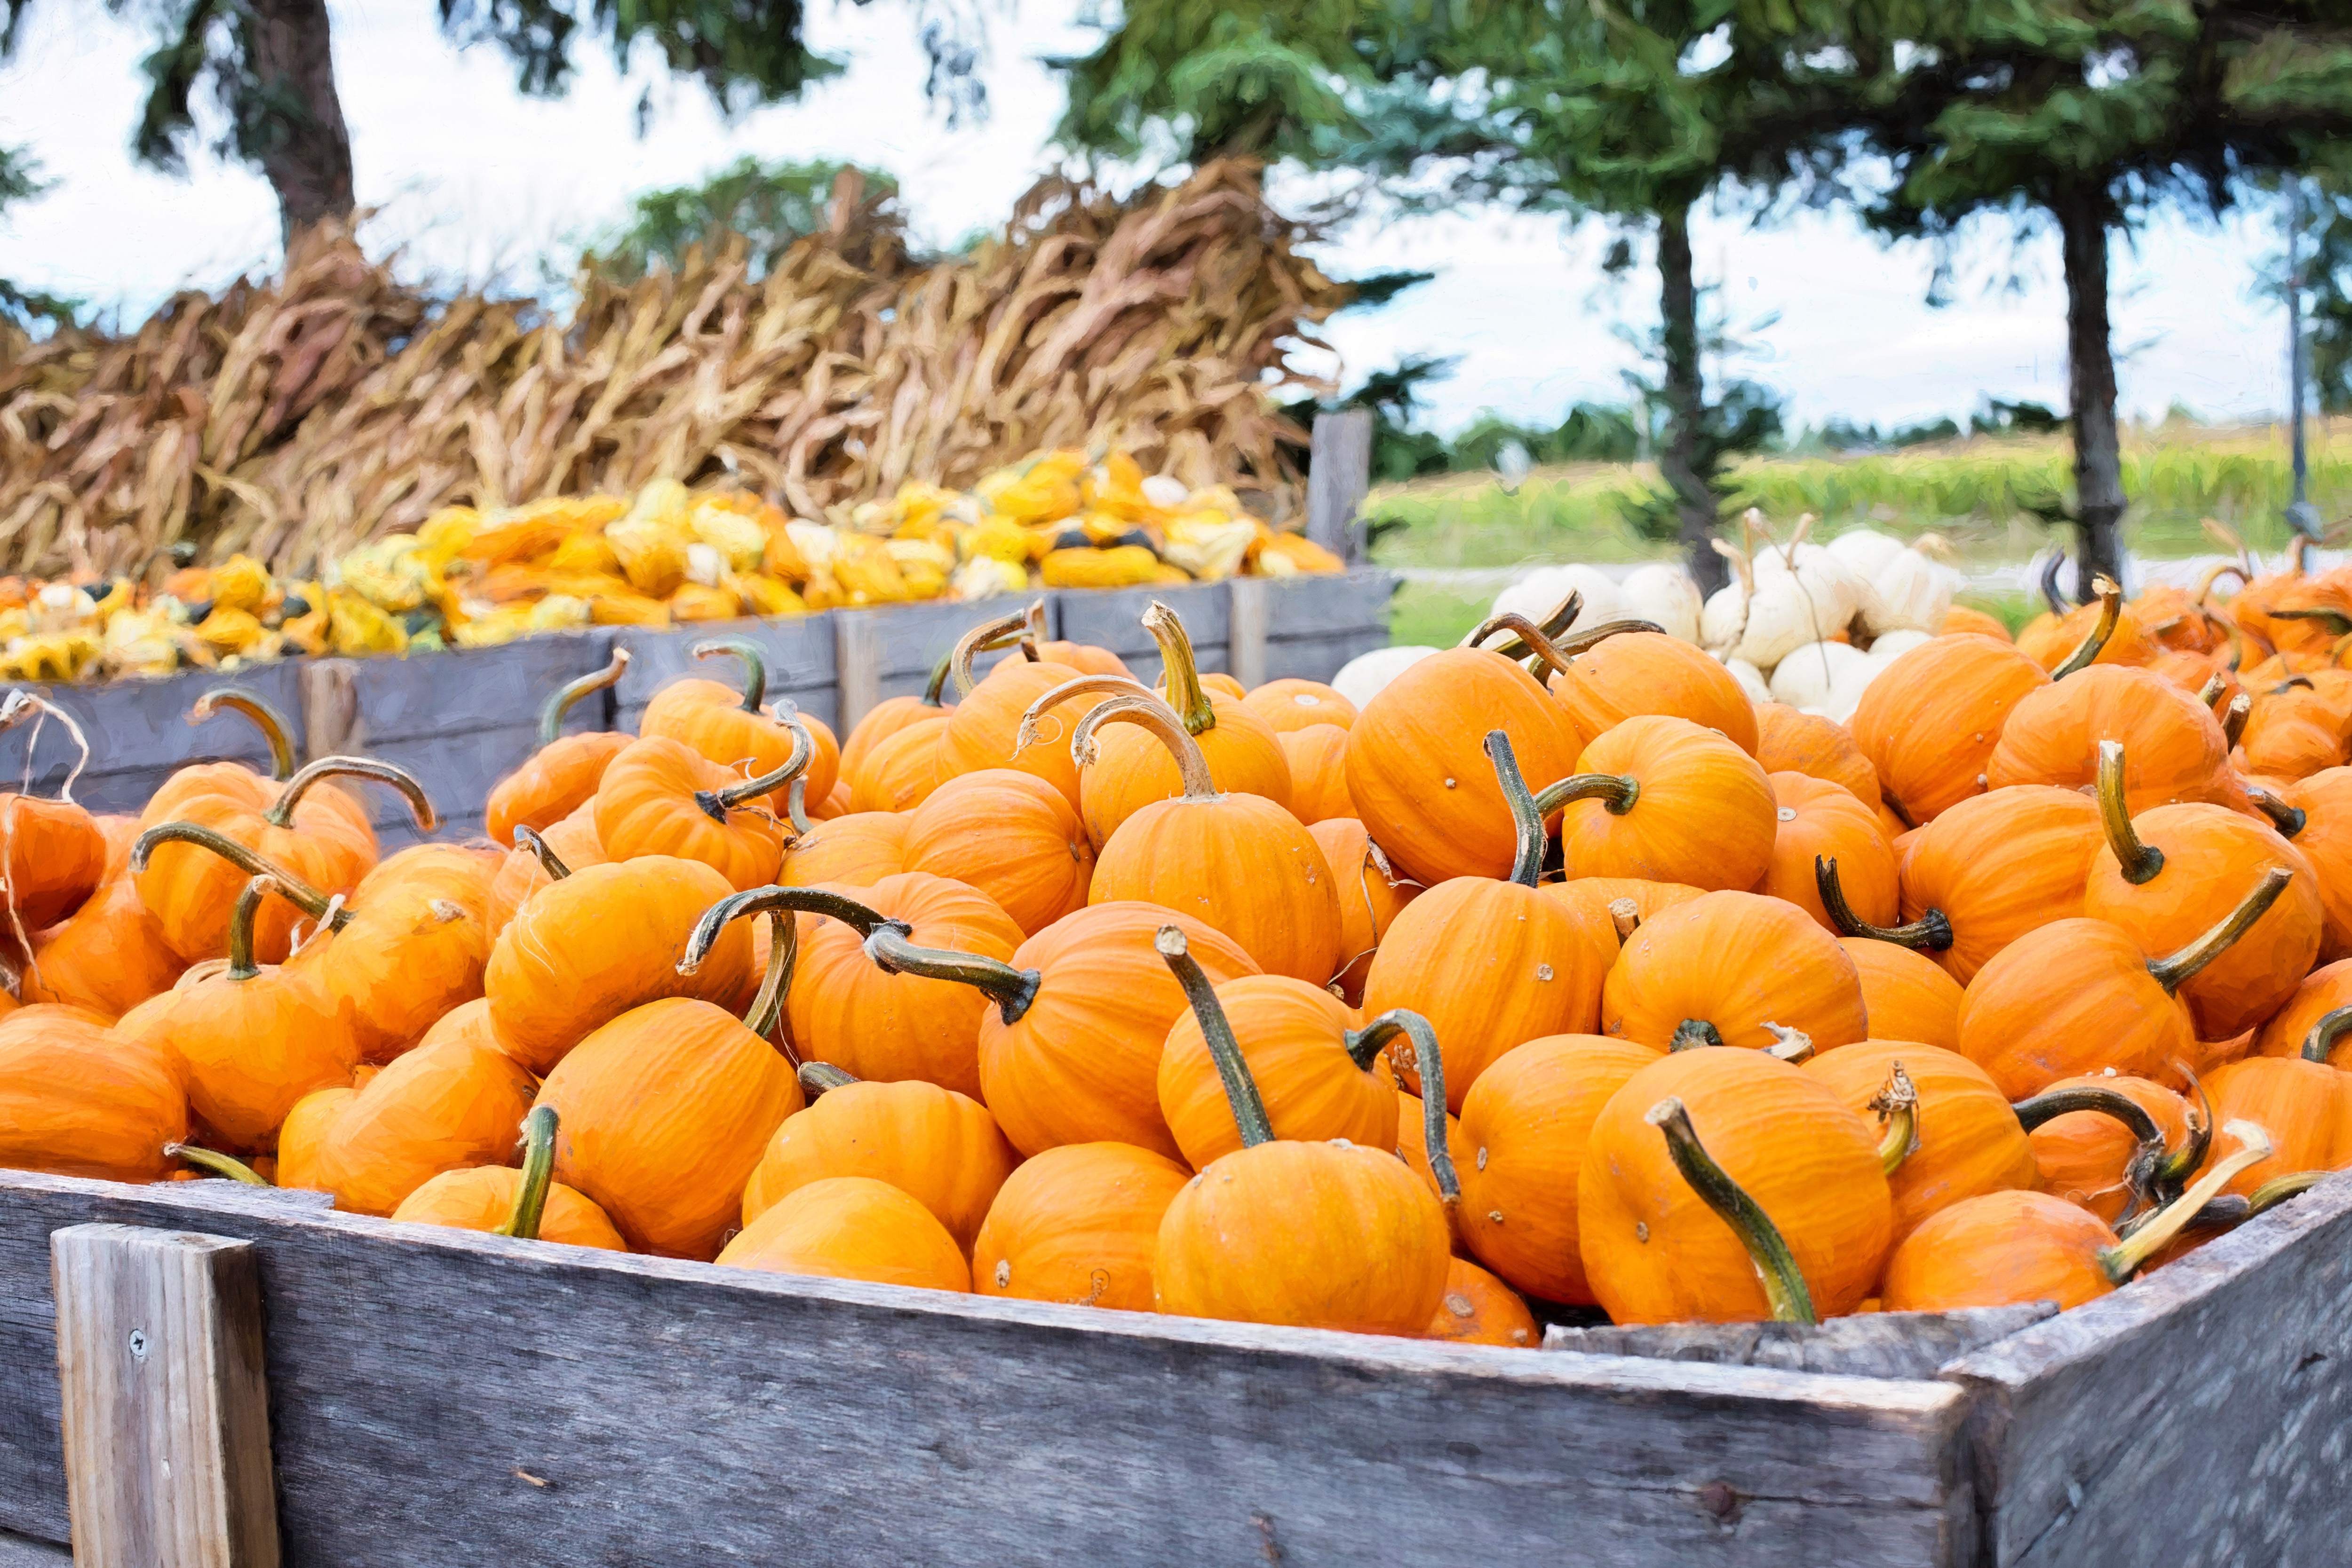
natural foods, pumpkin, winter squash, local food, calabaza, cucurbita, gourd, plant, whole food, fruit, vegetable, squash, food, vegetarian food, produce